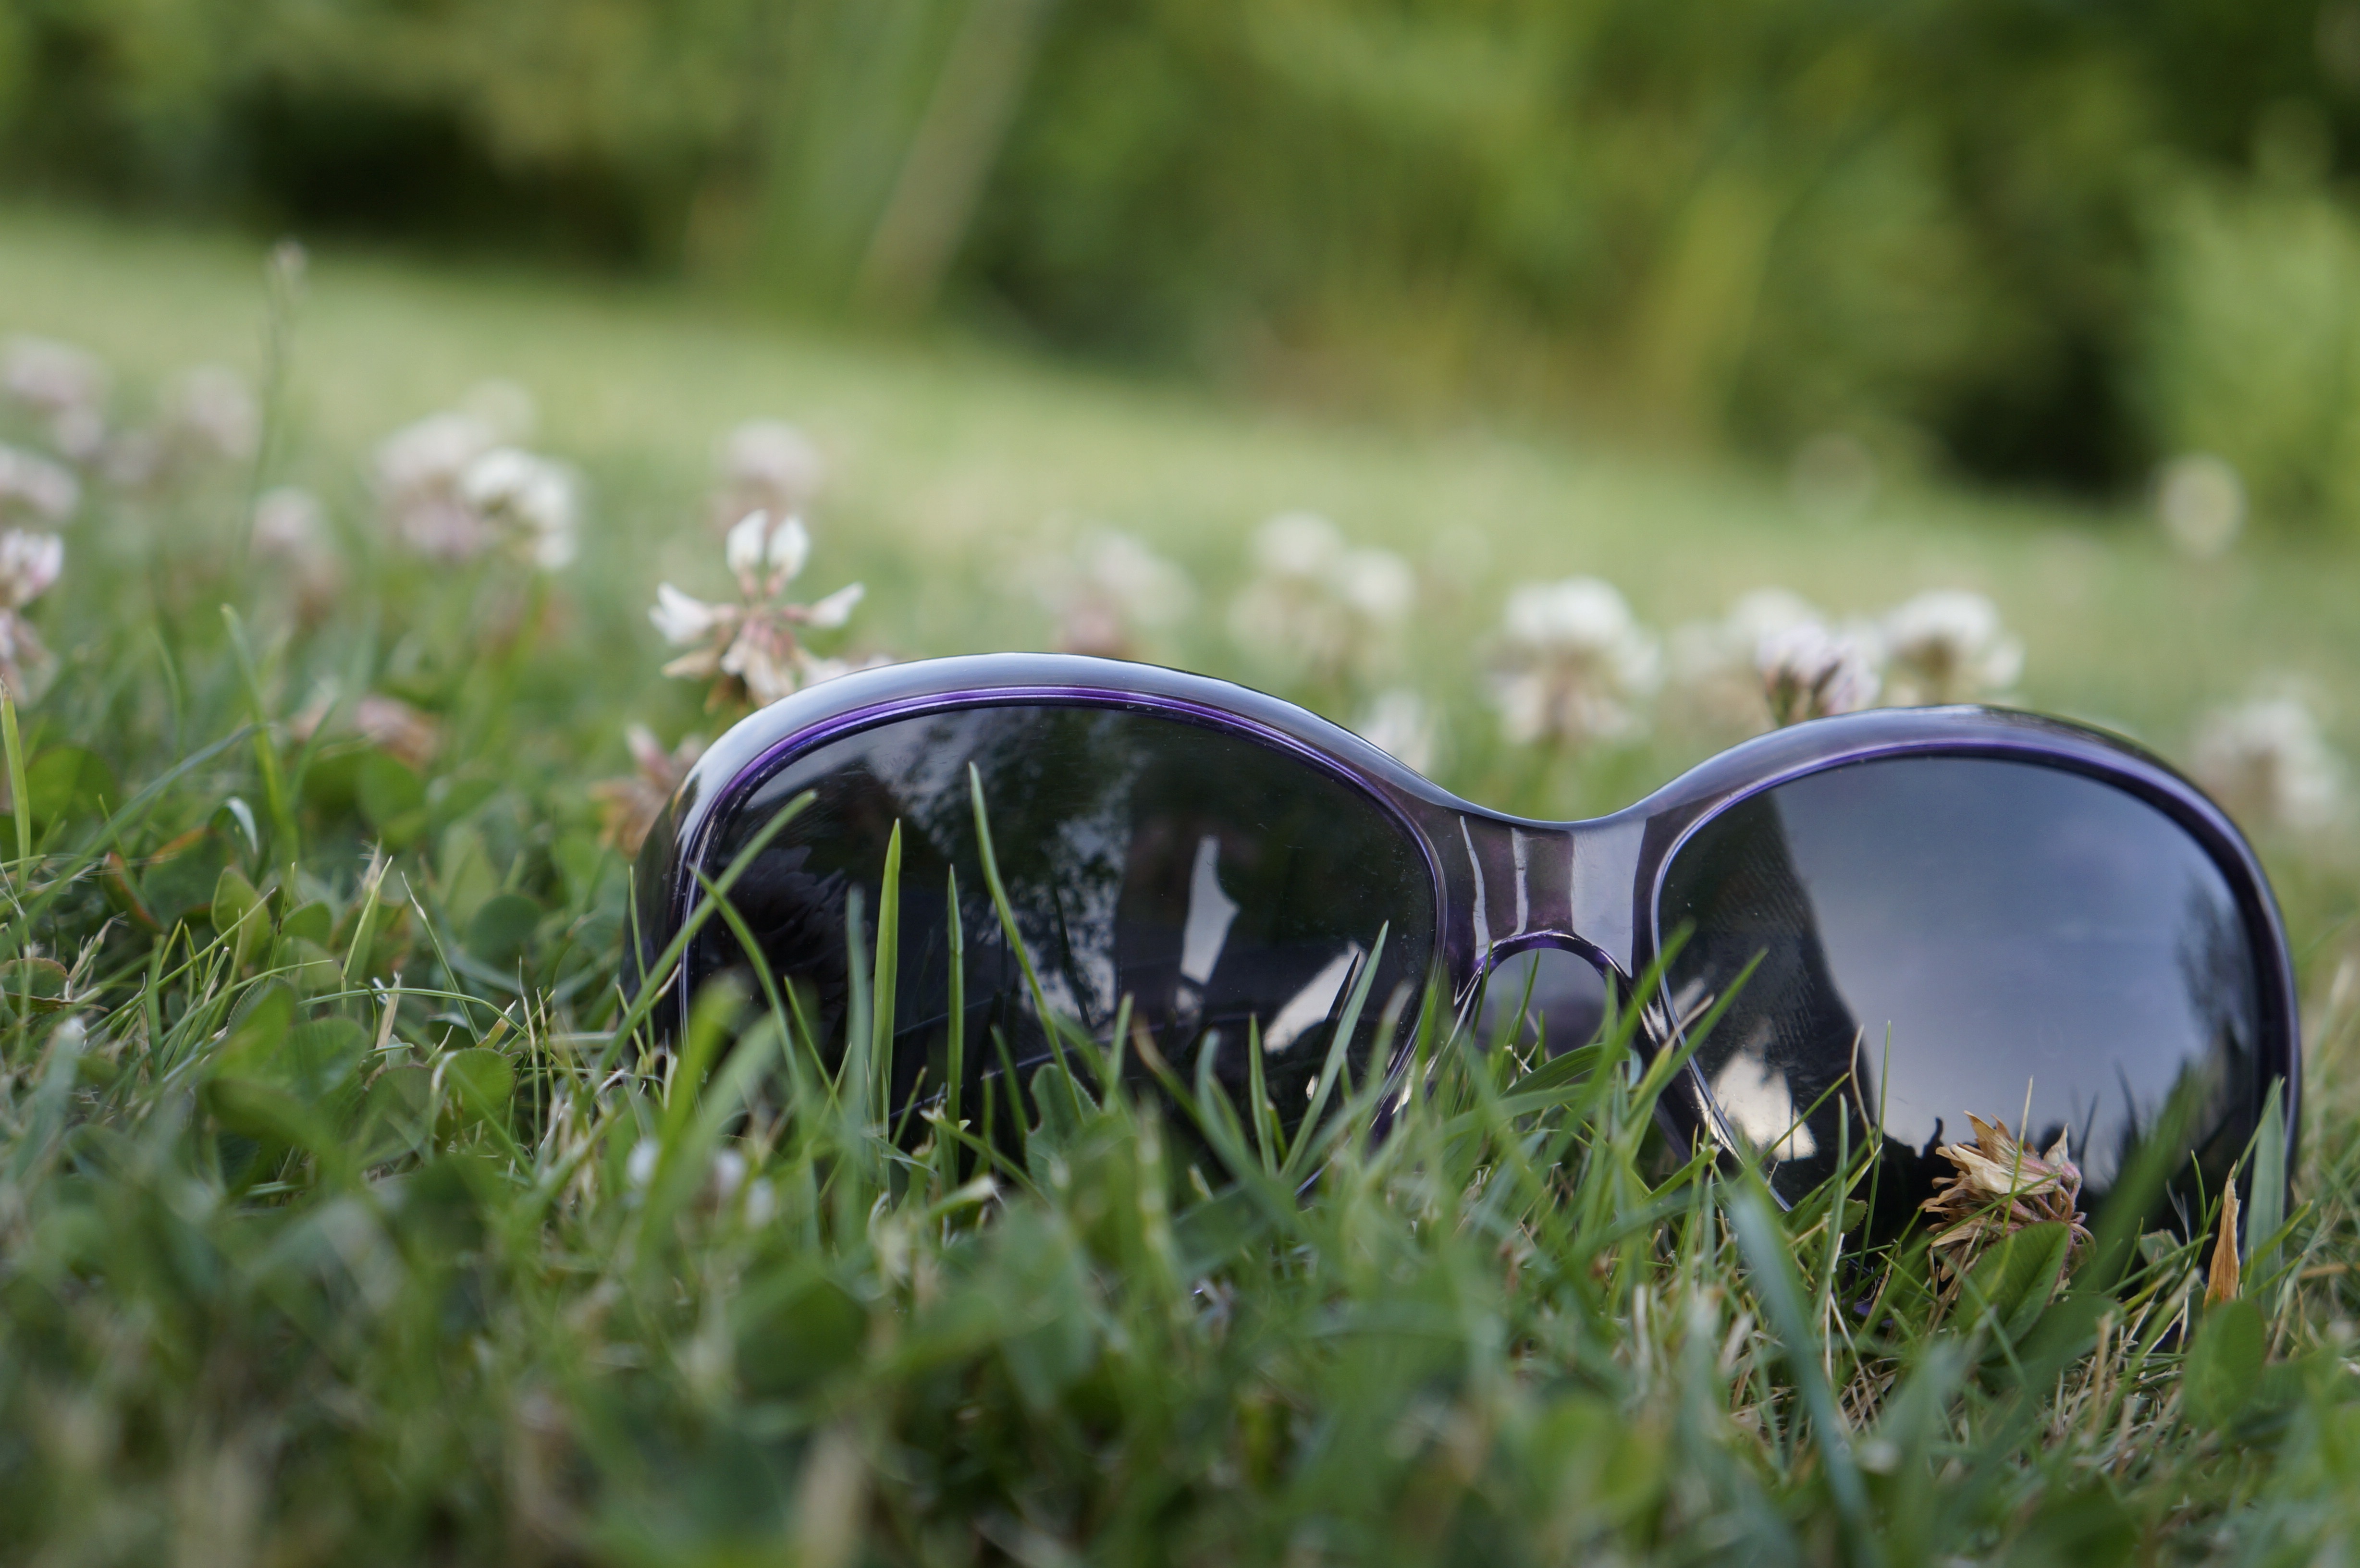
nature, grass, photography, meadow, flower, summer, green, rest, clover, close up, relaxation, holidays, sunglasses, eye, glasses, eyewear, macro photography, vision care